Toyota Camry (XV10)

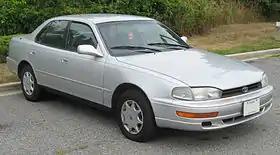
1992–1994 Toyota Camry sedan (US)

The Toyota Camry (XV10) is a mid-size car that was produced by Toyota between 1991 and 1996 in Japan and North America, and 1993 and 1997 in Australia. The XV10 series represented the third generation of the Toyota Camry in all markets outside Japan, which followed a different generational lineage. The XV10 Camry range is split into different model codes indicative of the engine. Four-cylinder models use the SXV10/SDV10 codes, with VCV10 designating the six-cylinder versions, and MCV10 the later six-cylinder cars in North America only.